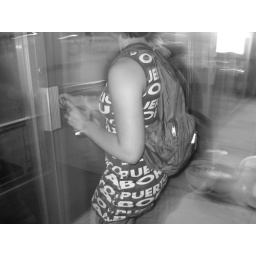
this dress was just awesome in black and white.i was so lucky to get this shot.